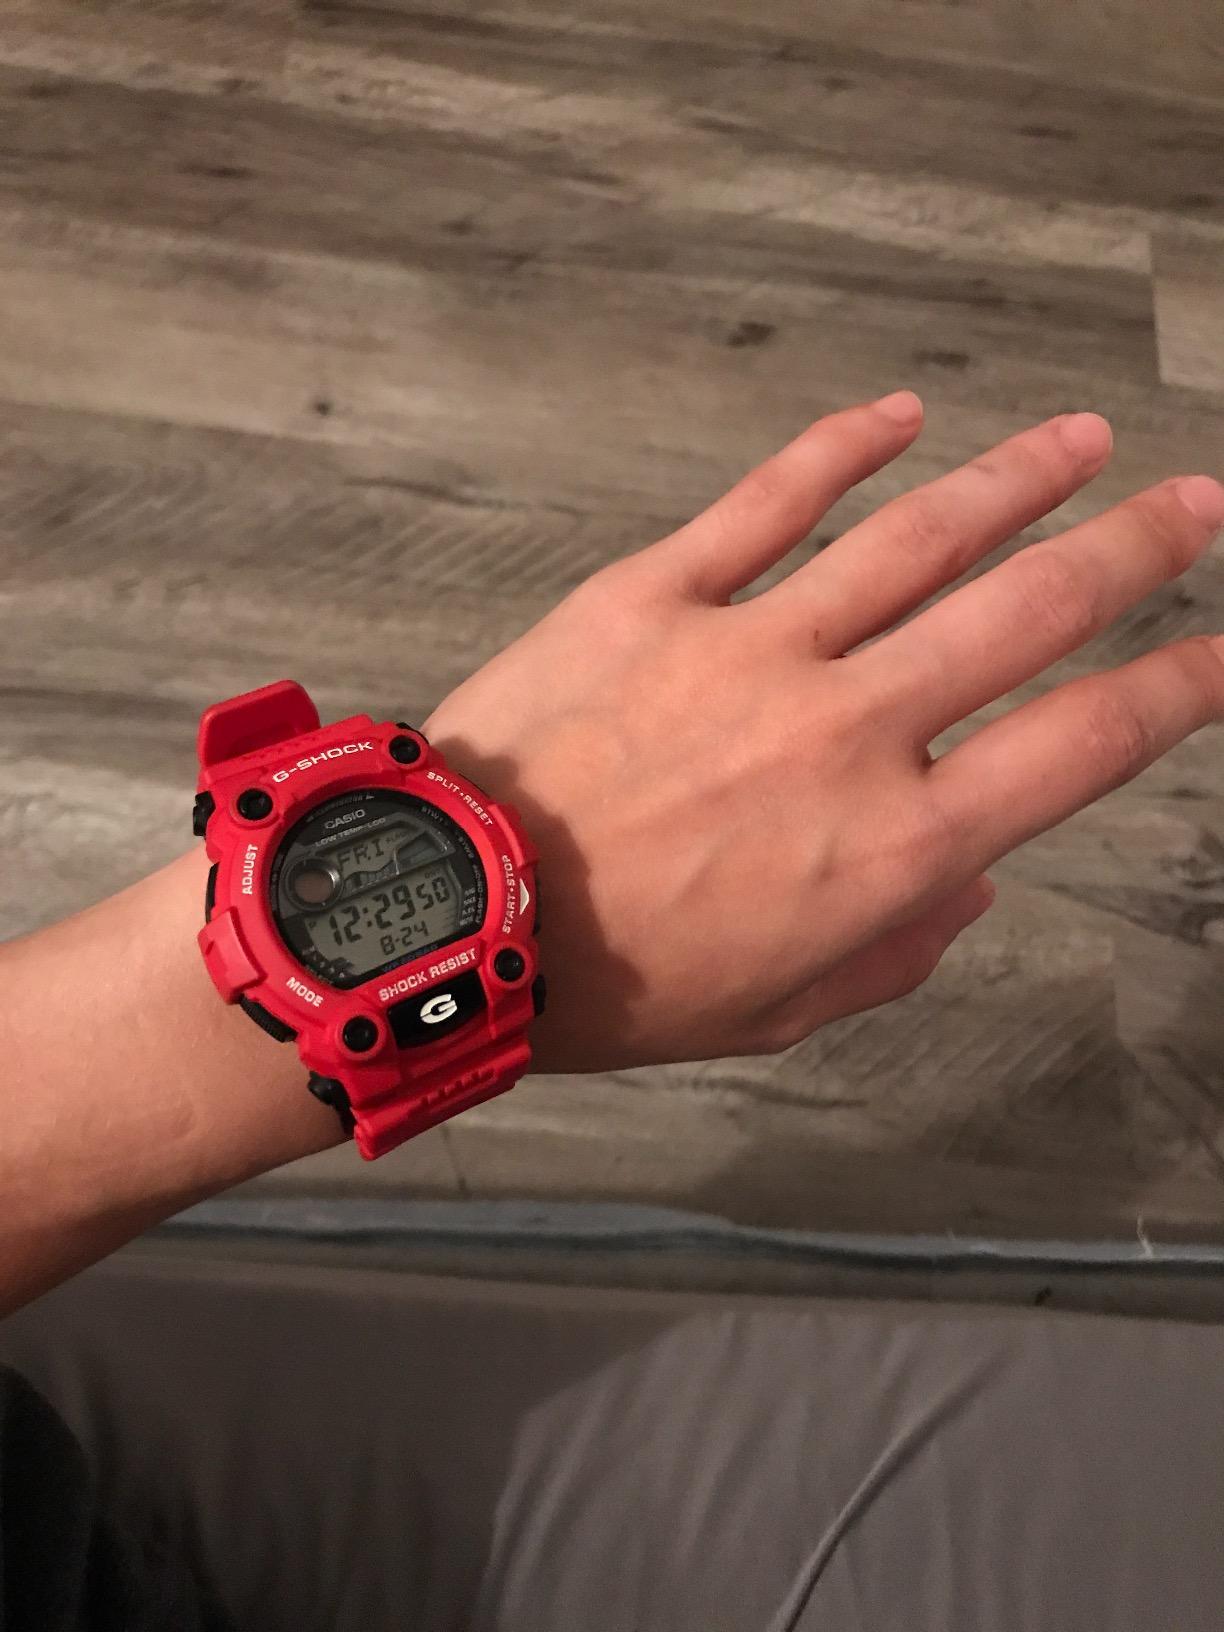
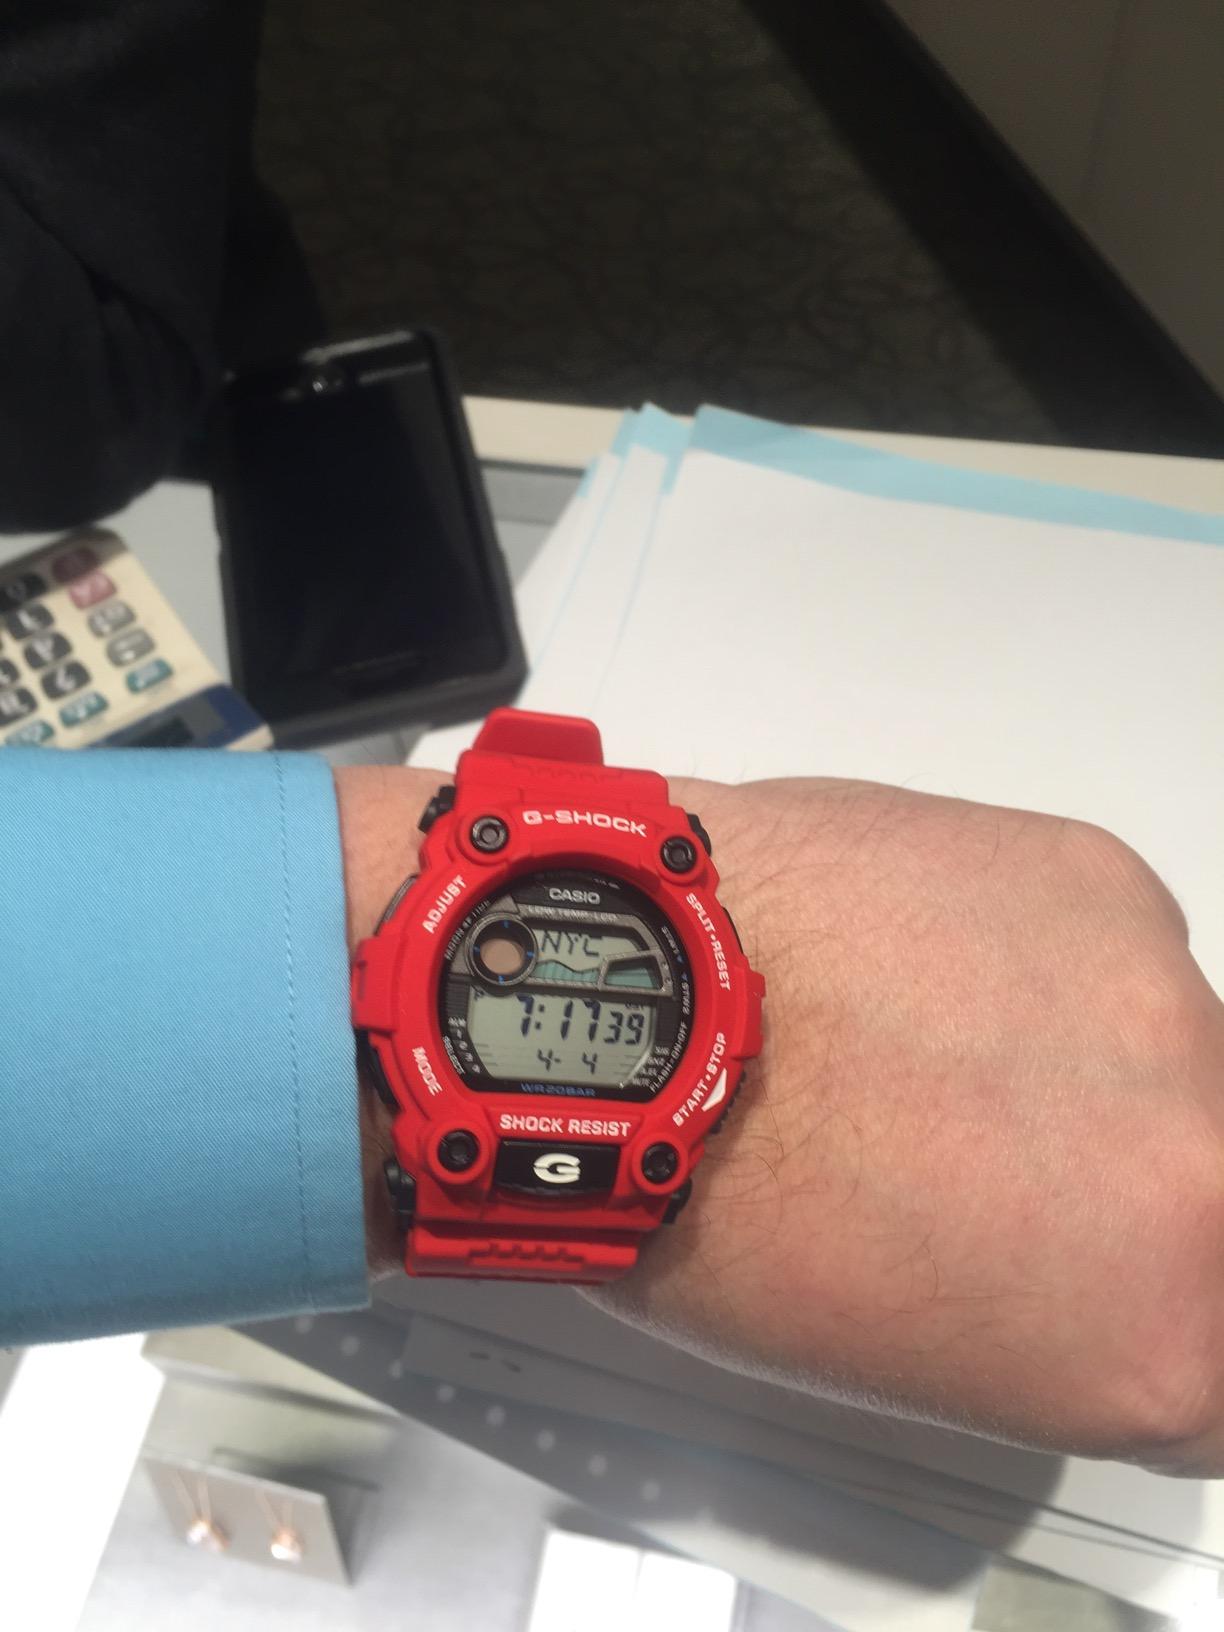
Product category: accessories_watch
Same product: yes